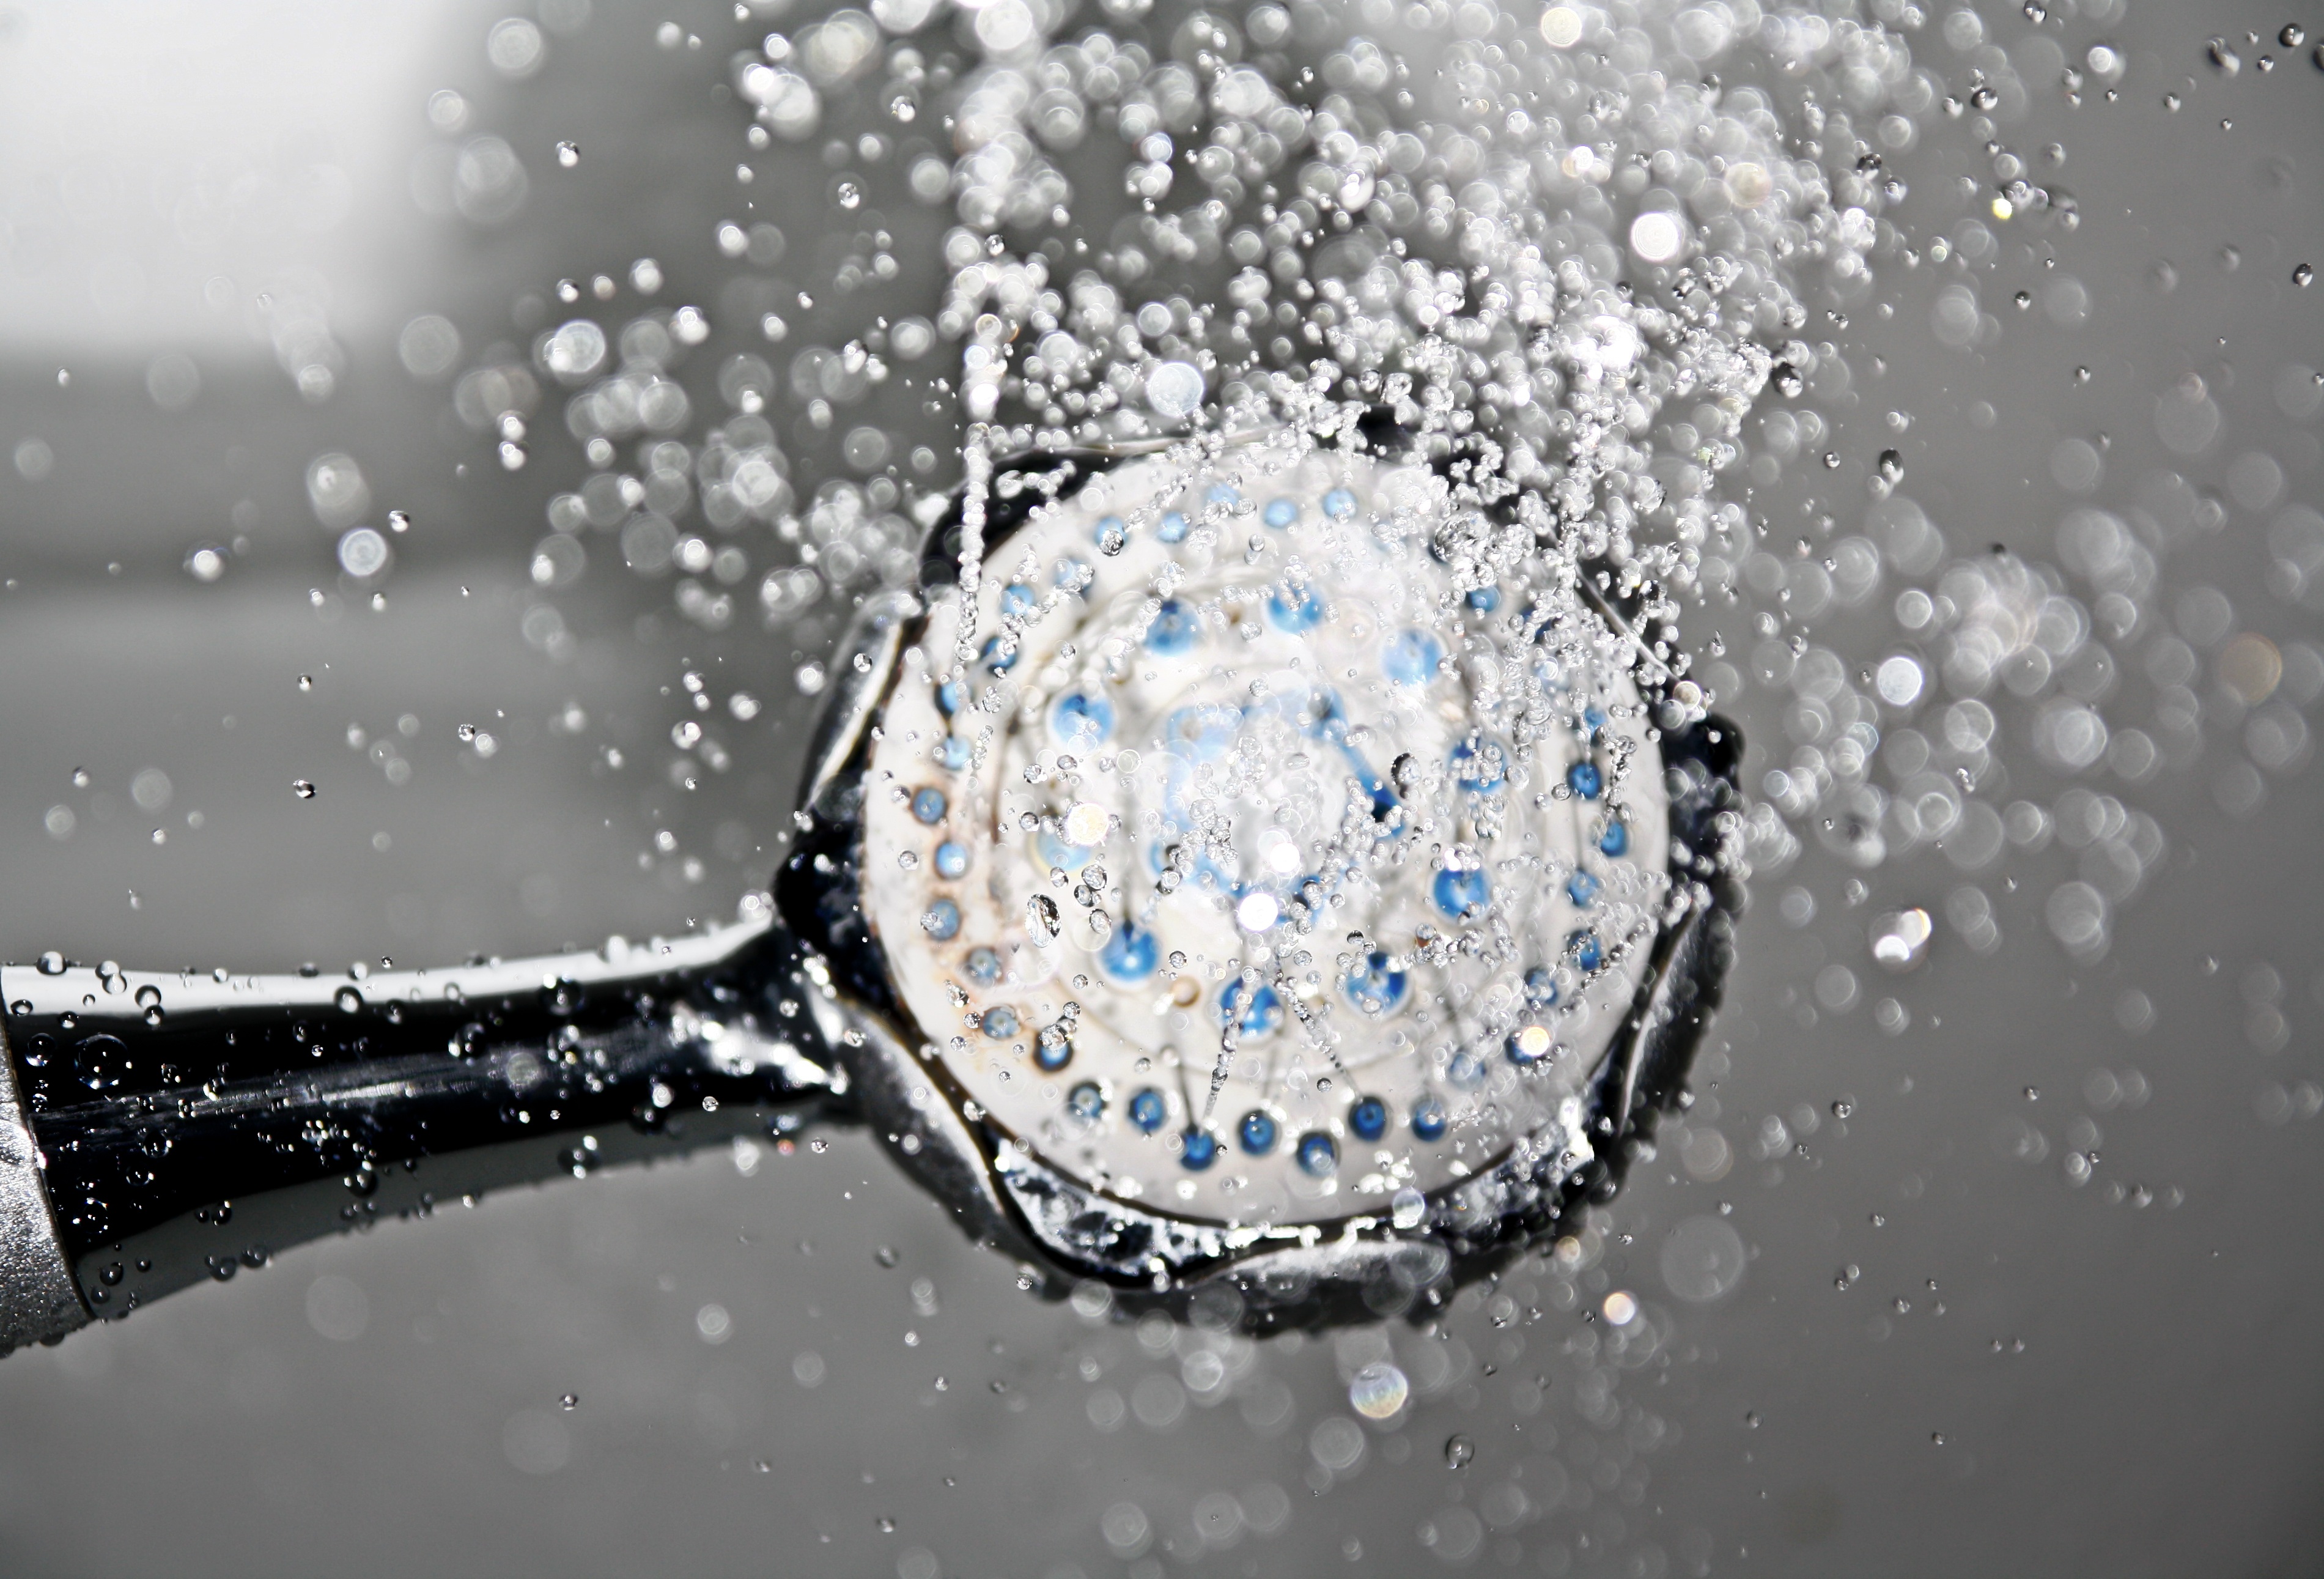
water, snow, winter, drop, dew, black and white, structure, photography, frost, wet, swim, ice, reflection, weather, metal, wash, monochrome, circle, close up, chrome, silver, drop of water, shower, moisture, freezing, hygiene, macro photography, body care, inject, trays, shower head, monochrome photography, liquid bubble